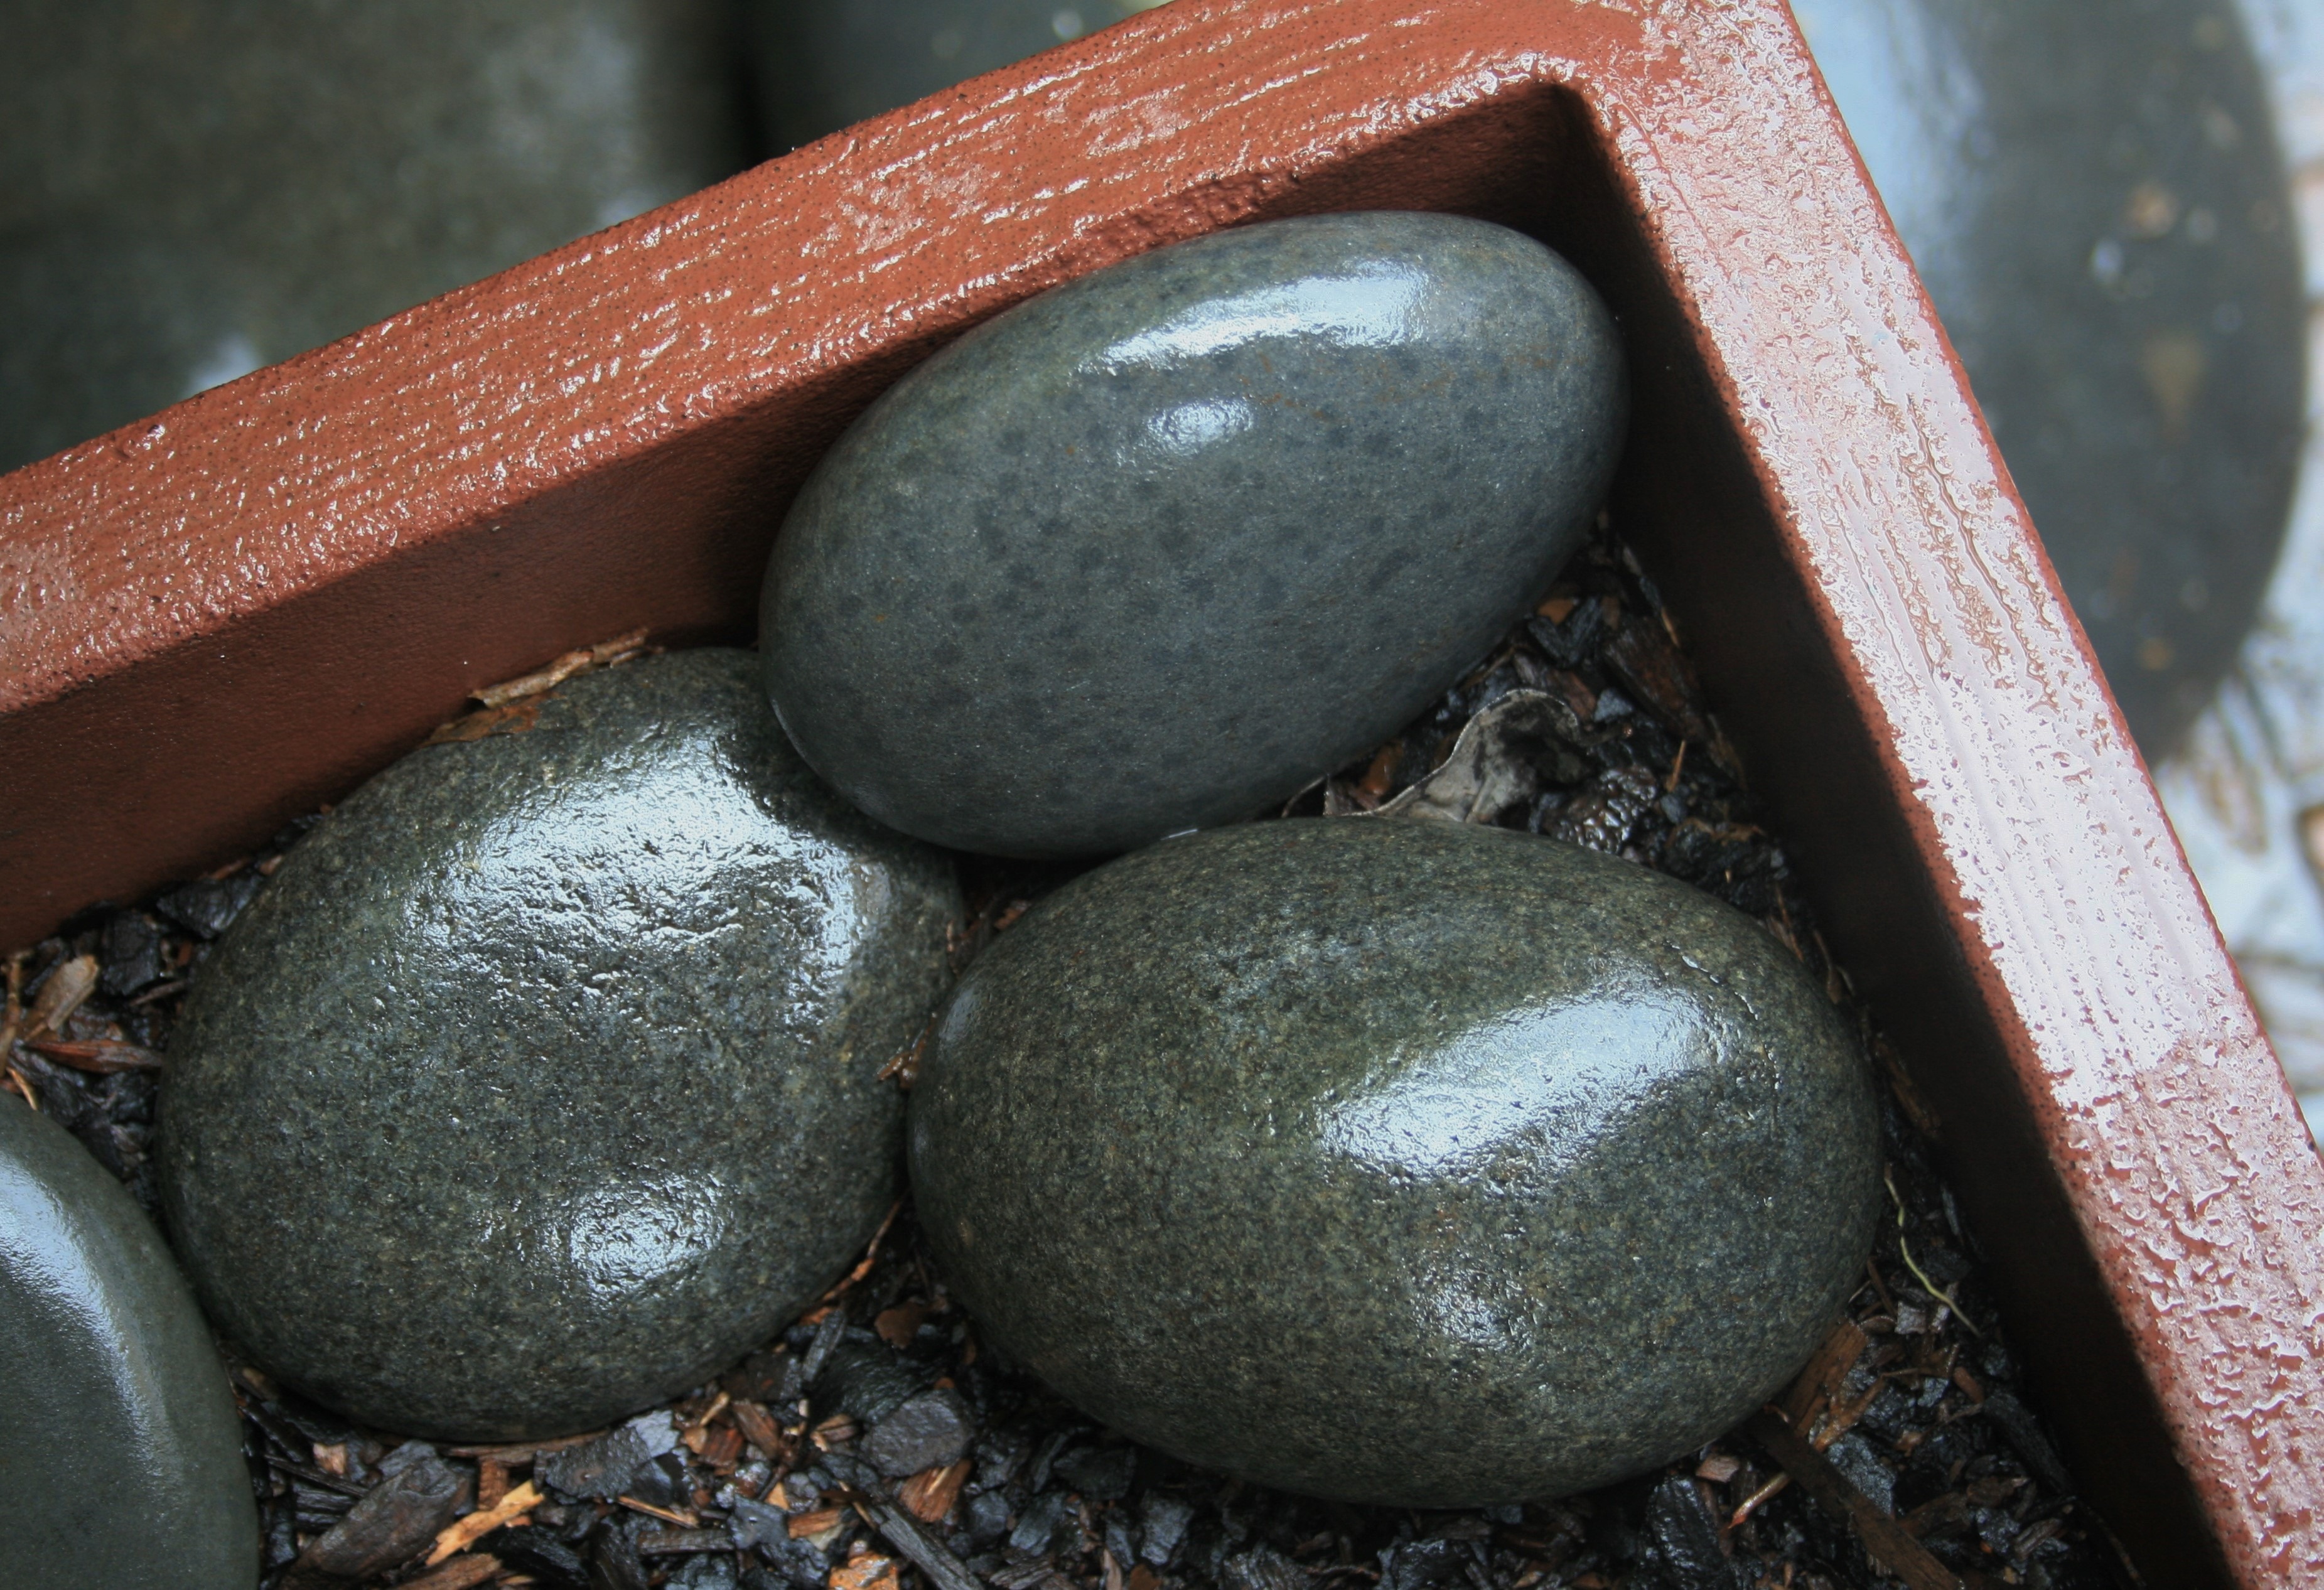
rock, wet, pebble, smooth, brown, soil, box, material, close up, grey, pebbles, large, shiny, macro photography